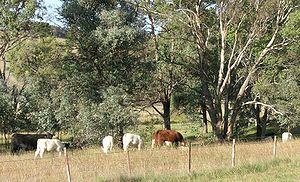
La charolaise est une race bovine française originaire de la région de Charolles en Bourgogne, vouée principalement à la production de viande, dont les individus sont de grand gabarit et de couleur blanche unie tirant parfois vers le crème.